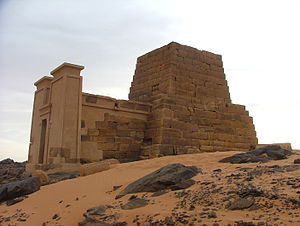
Meroë
Dronningens pyramide i Meroë.
Meroë var grækernes og romernes navn på hovedstaden i fortidens kushiske kongerige der lå i området mellem Den Hvide Nil, Atbara og Den Blå Nil. Byen var hovedstaden i Kush i flere århundreder. Øen Meroë ligger i den moderne region Butana, et område mellem Nilen og floden Atbara, nord for Khartoum. Byen Meroë lå ved yderkanten af Butana, og der var to andre meroitiske byer i Butana; Musawwarat es-Sufra, og Naqa. Stedet hvor byen Meroë lå, er markeret af mere end to hundrede nubiske pyramider med specielle proportioner i tre grupper, mange af pyramiderne er i dag ruiner.